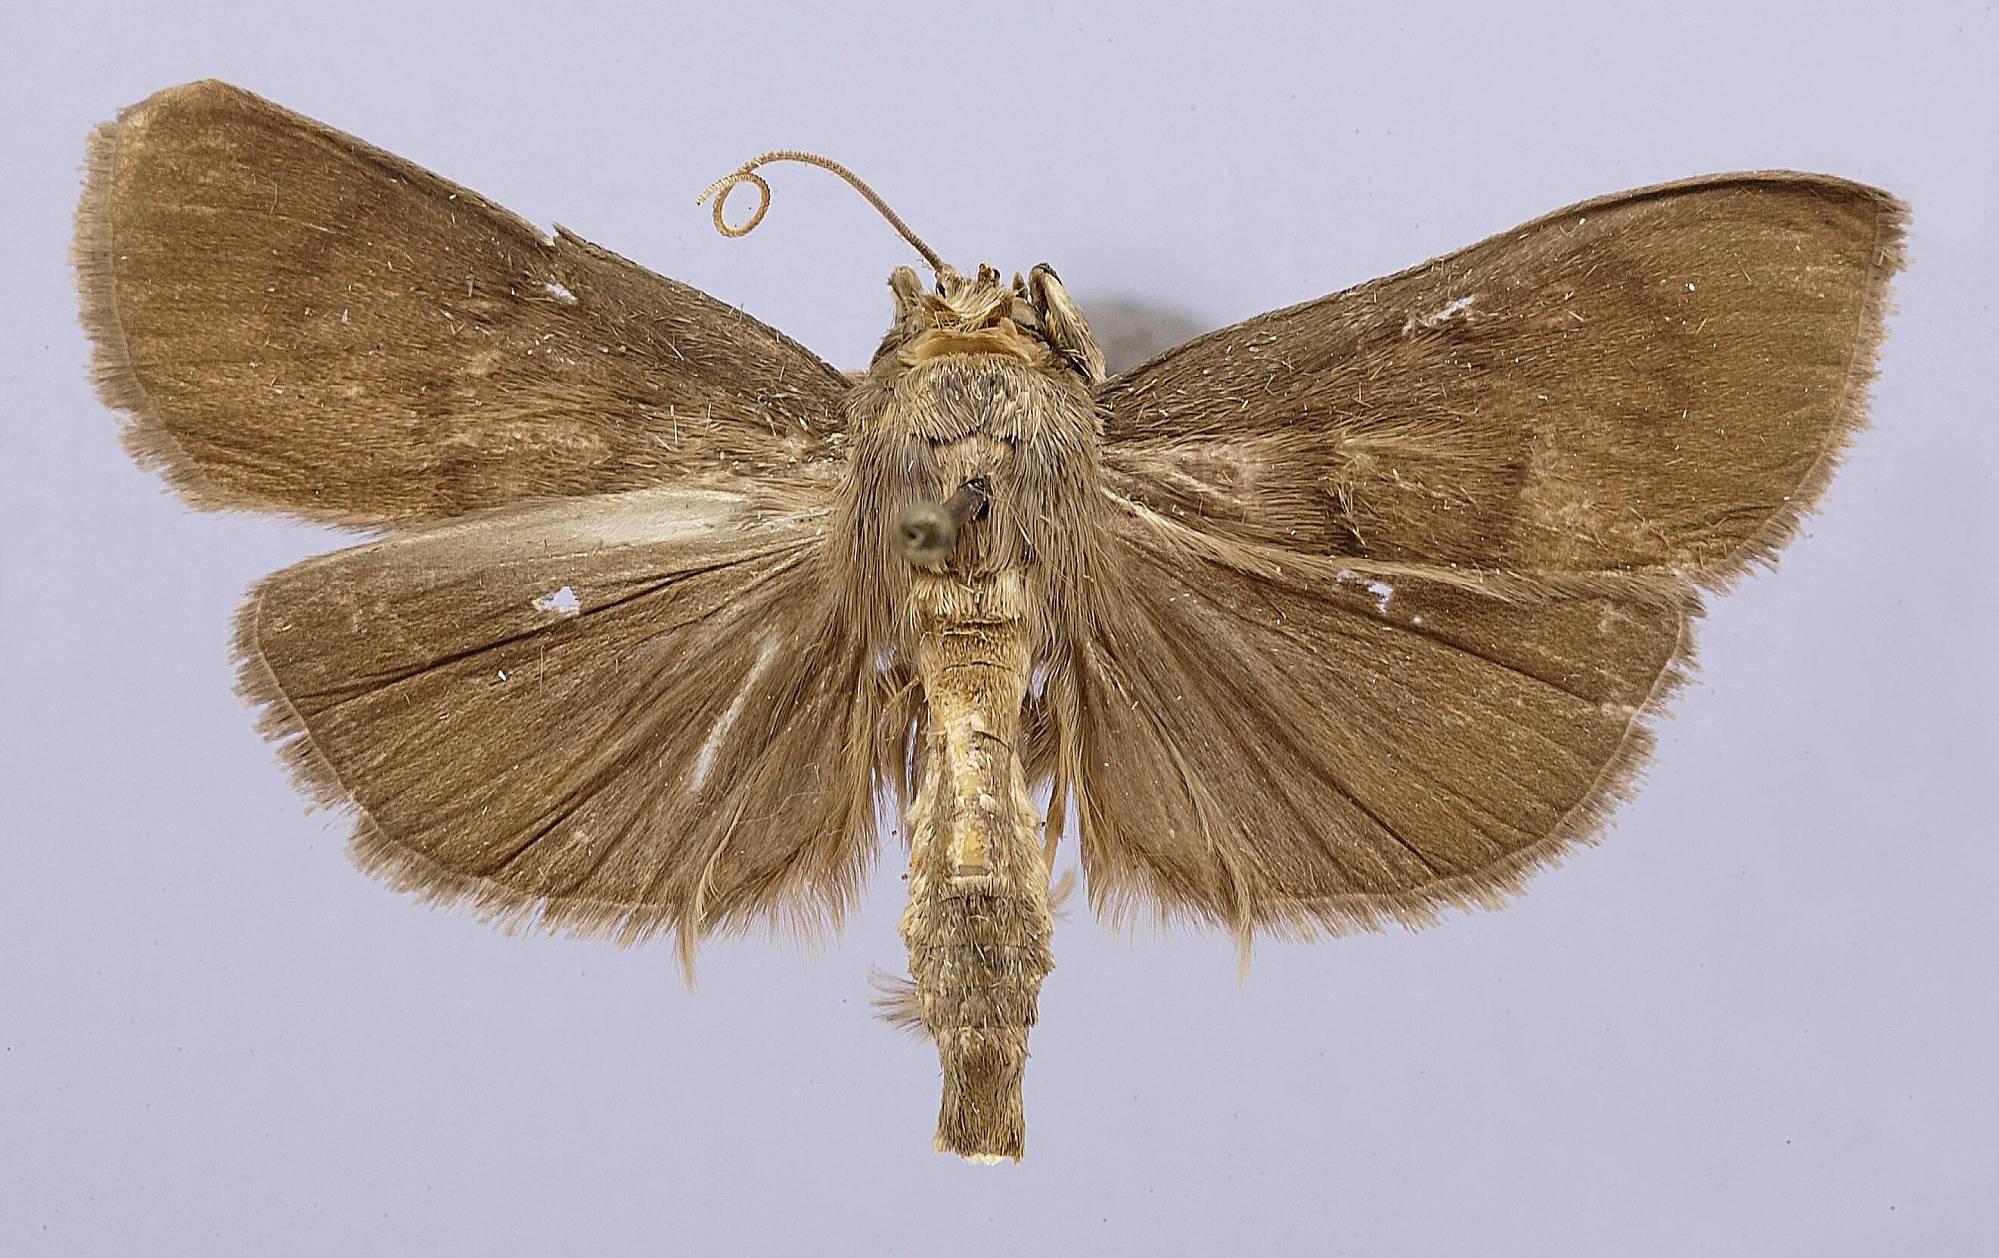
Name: Phostria primulosalis
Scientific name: Phostria primulosalis
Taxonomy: Animalia, Arthropoda, Insecta, Lepidoptera, Crambidae, Spilomelinae
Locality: Mount Makiling, Luzon, Luzon, Philippines